Ilkka Heilä

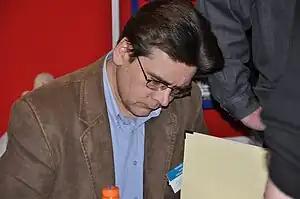
Ilkka Heilä (2009)

Ilkka Heilä (1956 in Ekenäs) is a Finnish cartoonist who lives in Kaarina. He draws "B. Virtanen" -comic strip. Comics by Heilä appeared as early as in the beginning of 1970s in the comic magazine "Sarjis". However, working in a post office replaced professional self-fulfillment of artistic tendencies the nearly 20 years period, until then he created Bulls-syndicate of his comic strip B. Virtanen and took part in comic competition arranged by newspaper "Uusi Suomi" in 1989. Thanks to this comic strip, Heilä could at last in the 1990s move to a full-time comic artist. He got the , a Finnish comic prize from Finnish Comics Society in year 2006.